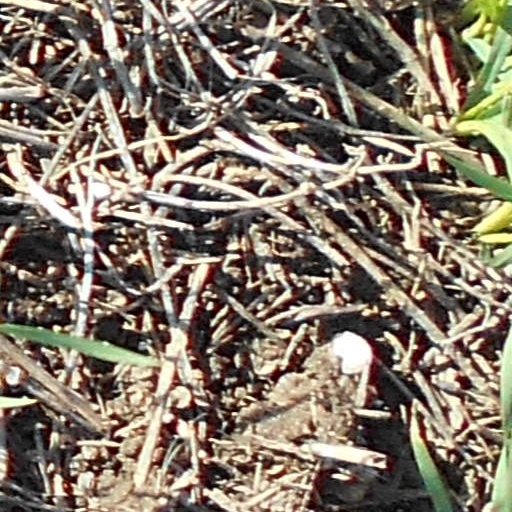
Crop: wheat